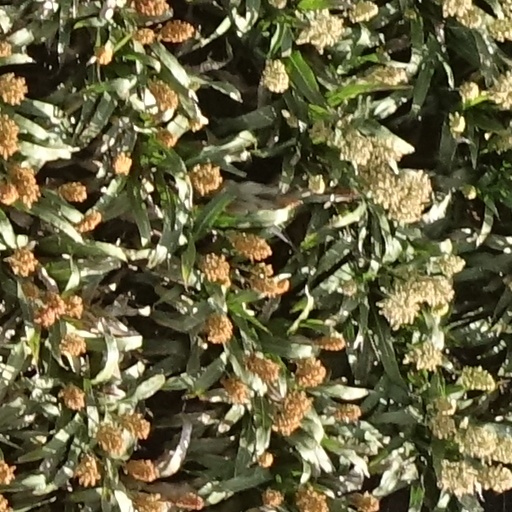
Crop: sorghum